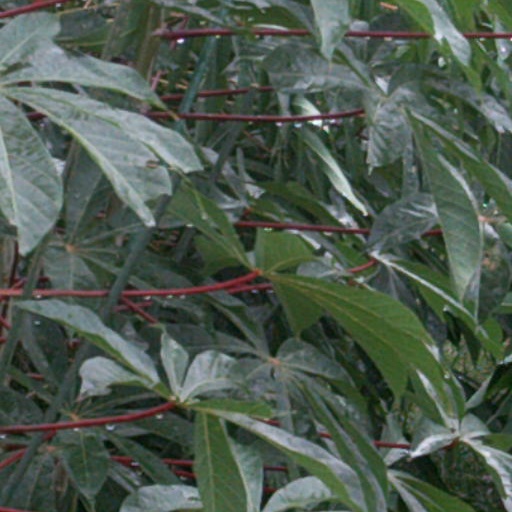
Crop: cassava